Gordon P. Saville

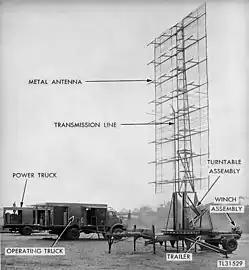
Saville was an early proponent of radar such as this SCR-270 set

Saville entered the Command and General Staff School at Fort Leavenworth, Kan., in September 1938, and graduated the following June. He then was assigned to Washington, D.C., as assistant to the chief of the Plans Division in the Office of the Chief of Air Corps. He assumed the role of assistant intelligence and operations officer of the Air Defense Command (ADC) at Mitchel Field in March 1940. Led by Brigadier General James E. Chaney, the ADC was tasked with testing various air defense measures to determine what worked. Chaney was unfamiliar with air defense, and he made Saville the coordinator of all projects. This was the first time Saville was able to test and implement his theories on a large scale. New SCR-270 radar units were tried out and incorporated into the command scheme, giving greater reach to ground controllers. Army maneuvers held at Watertown, New York, in August 1940 allowed Saville to prove that fighter aircraft could protect a domestic target from air attack long before anti-aircraft artillery could fire, a result that Chaney said "astonished" high-ranking Army observers.